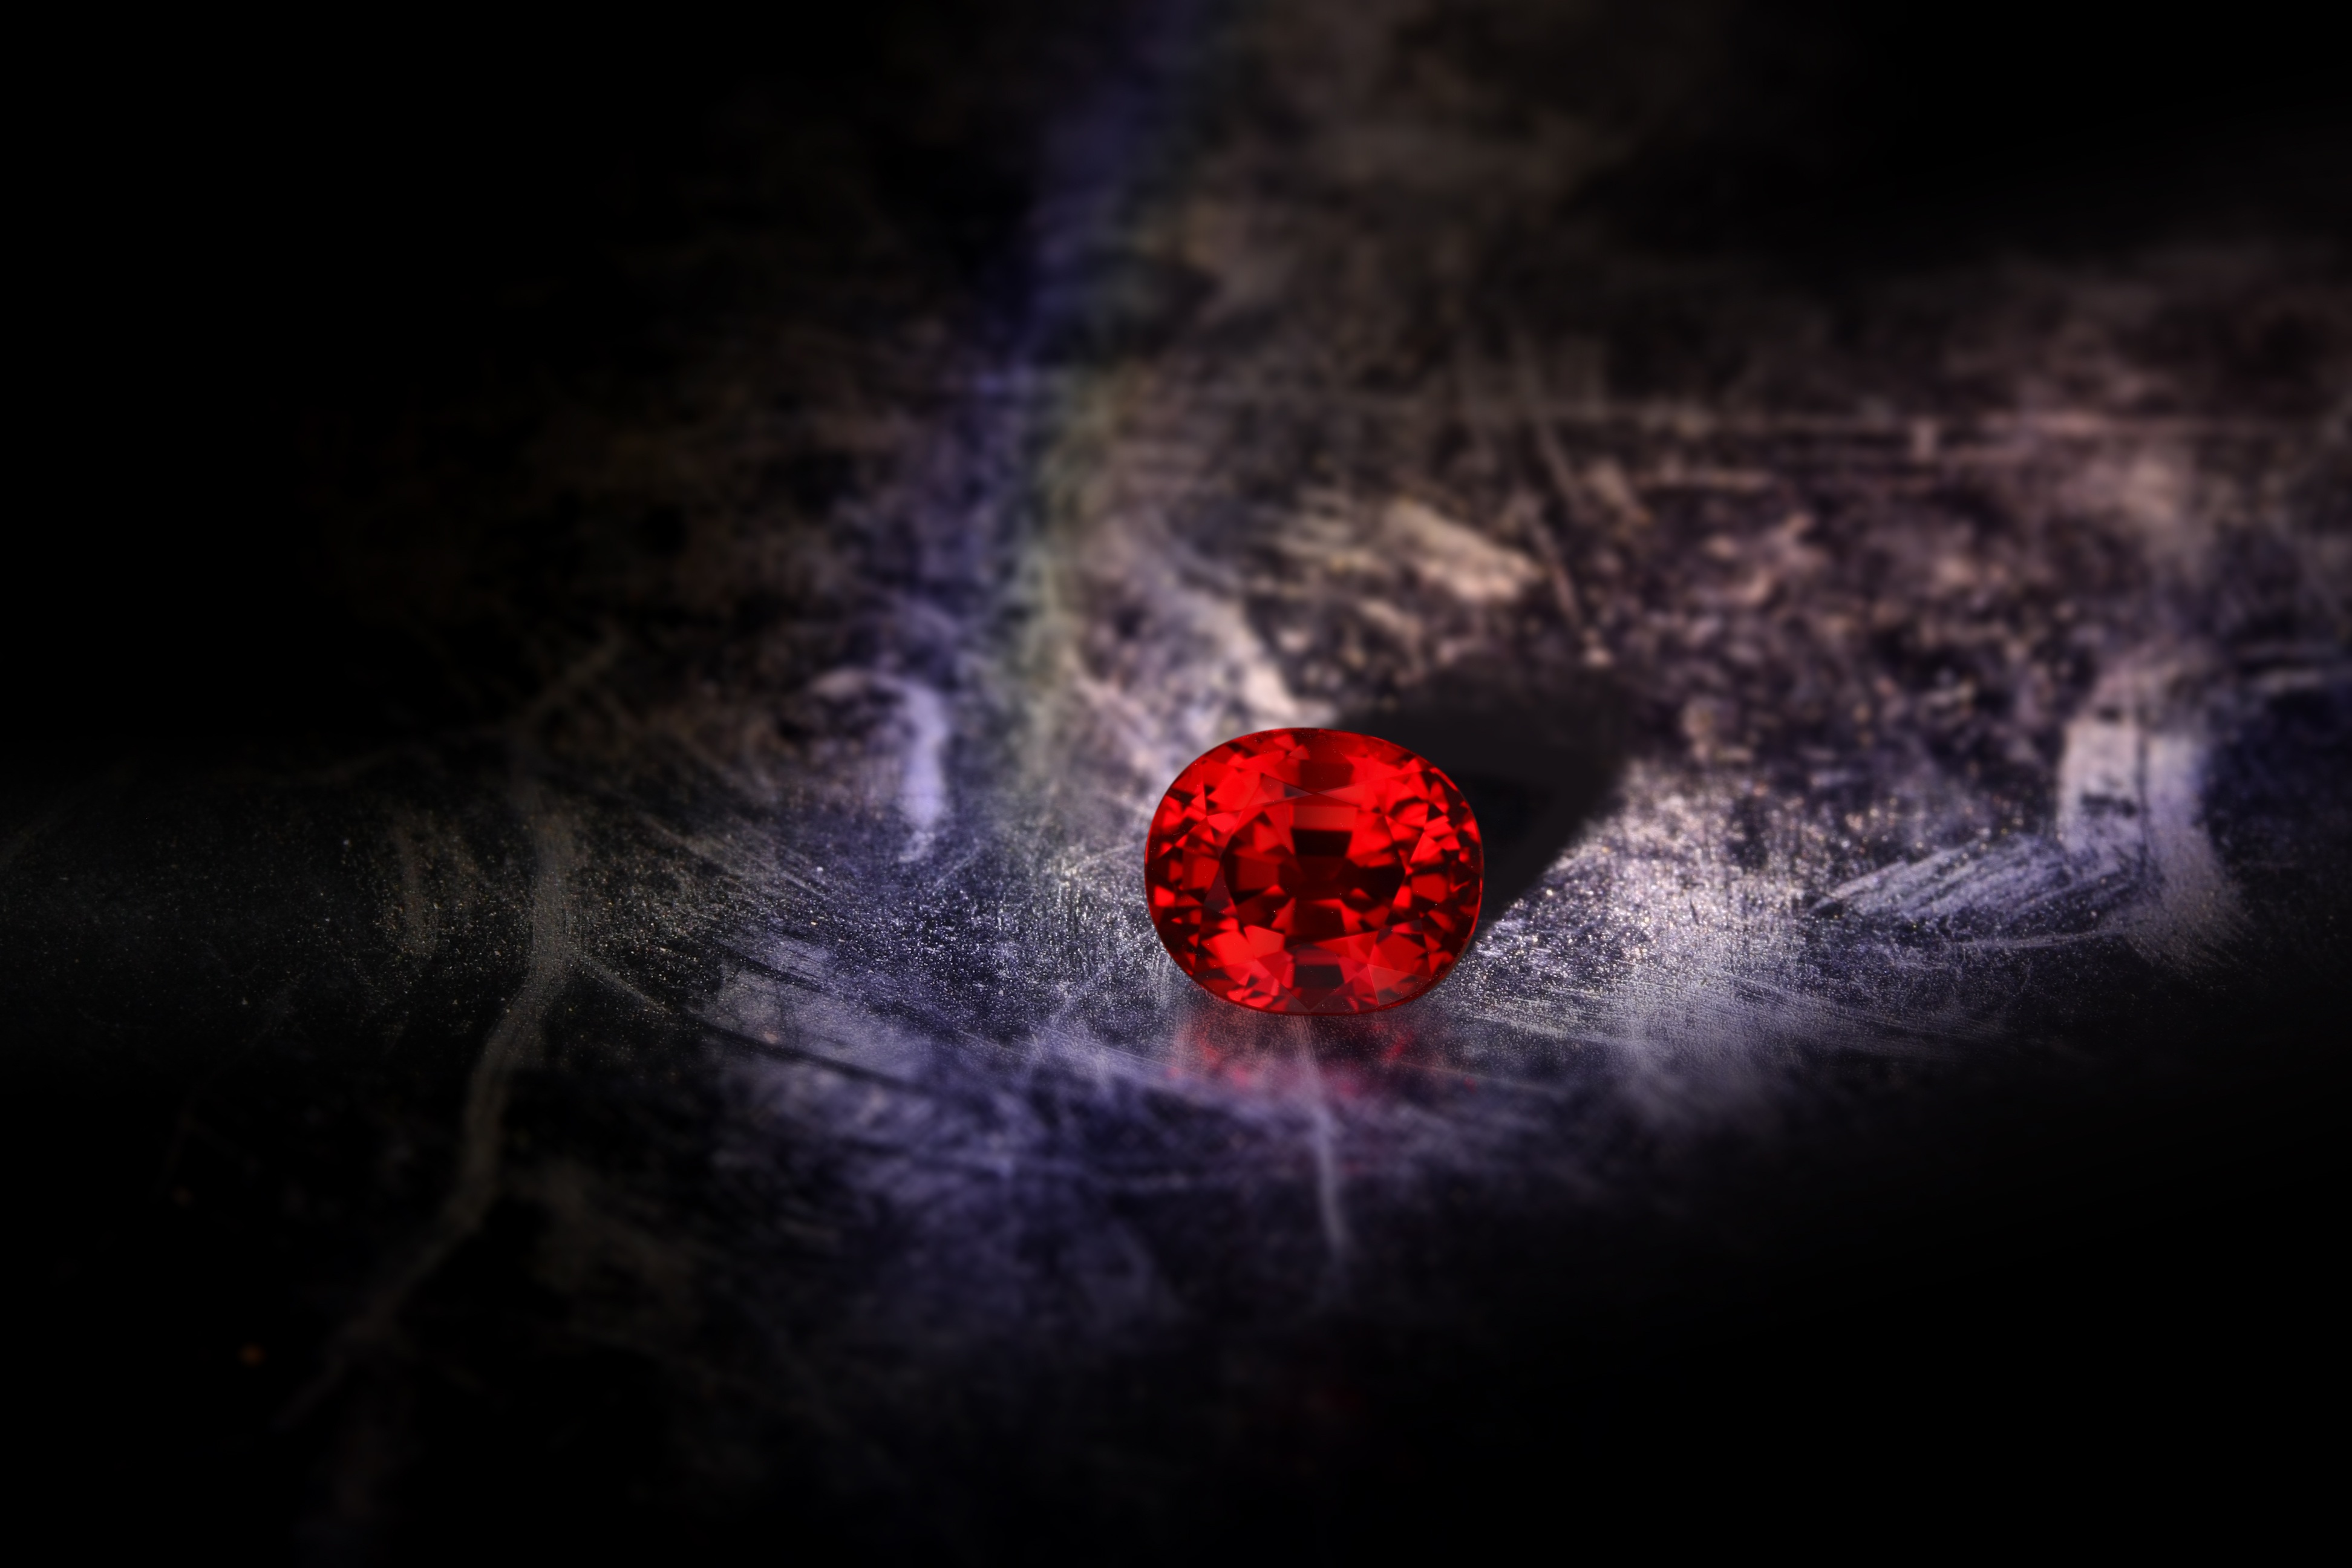
night, darkness, outer space, tanzania, pierre, organ, ruby, screenshot, macro photography, precious, precious stone, juwelo, computer wallpaper, geological phenomenon